Israel in the Eurovision Song Contest 2010

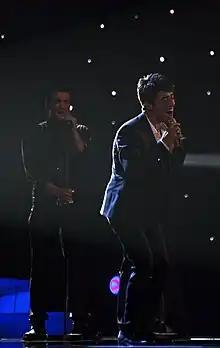
Harel Skaat during a rehearsal before the second semi-final

Harel Skaat took part in technical rehearsals on 18 and 21 May, followed by dress rehearsals on 26 and 27 May. This included the jury show on 11 May where the professional juries of each country watched and voted on the competing entries.